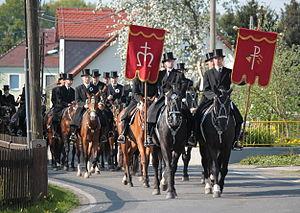
Les processions équestres de Pâques constituent une tradition de Pâques suivie dans plusieurs régions d'Europe centrale et notamment chez les Sorabes. Ce sont des processions à cheval en l'honneur de la Résurrection du Christ. Cette tradition est observée dans de nombreux villages de la Haute-Lusace catholique, entre Hoyerswerda, Kamenz et Bautzen, ainsi qu'à Ostritz autour de l'abbaye de Marienthal. Une autre procession a été relancée dans les années 1990, cette fois-ci à Lübbenau en Basse-Lusace protestante.